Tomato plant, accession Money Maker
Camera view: horizontal (90 deg, fisheye); turntable rotation: 30 degrees
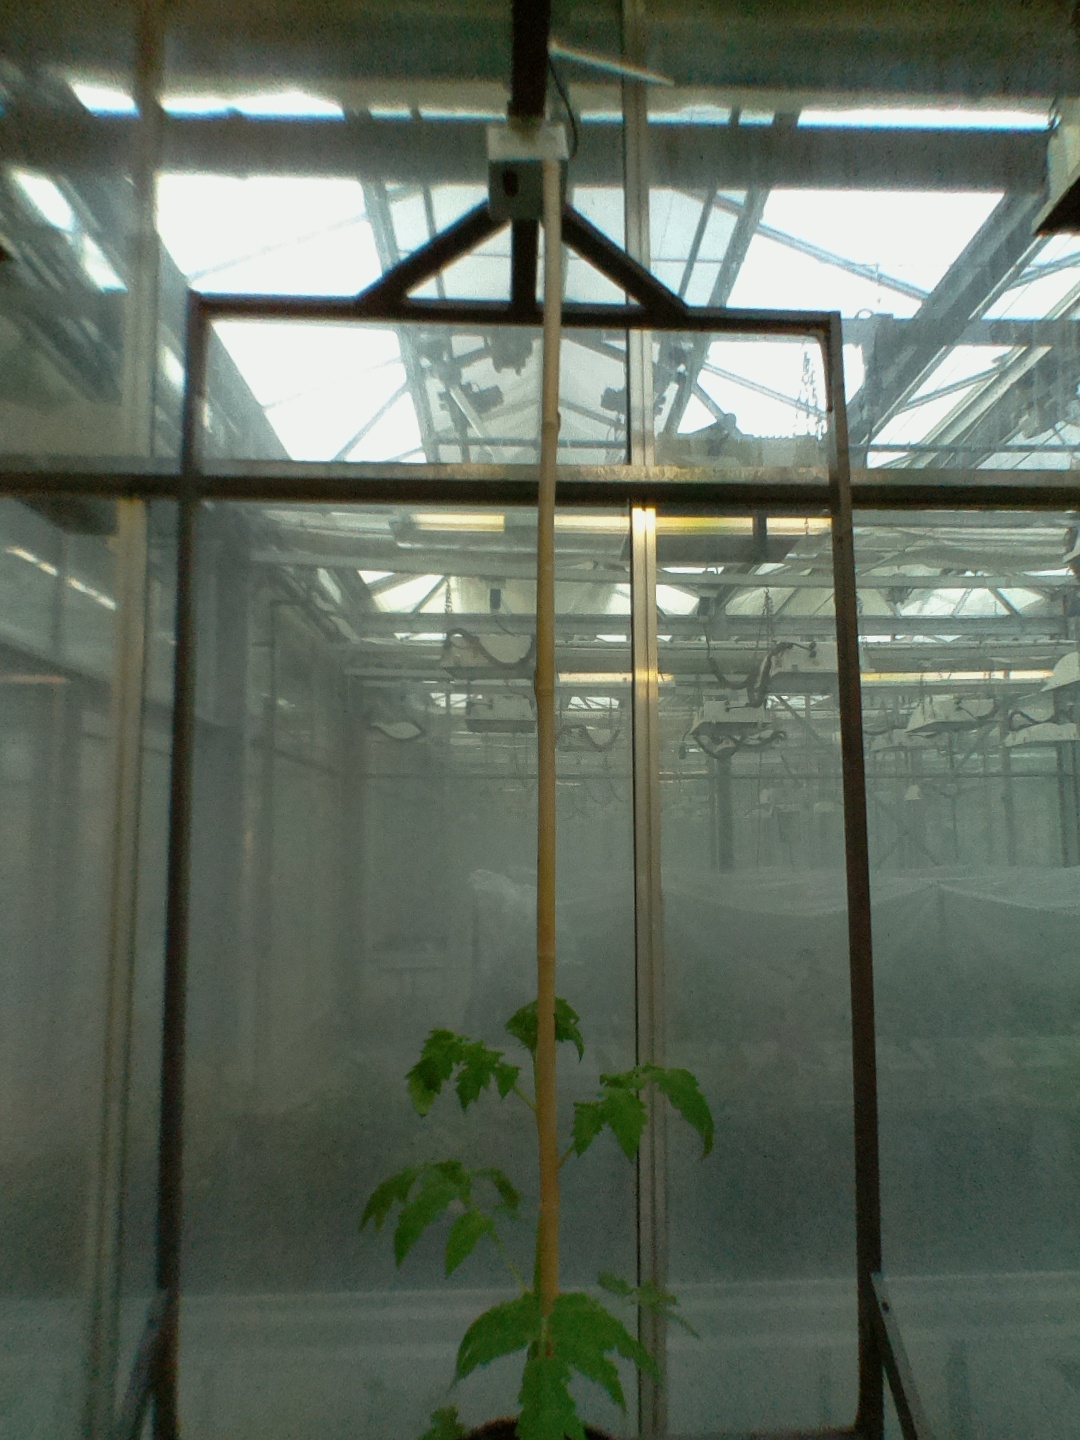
BBCH growth stage 13: 6 of true leaves visible